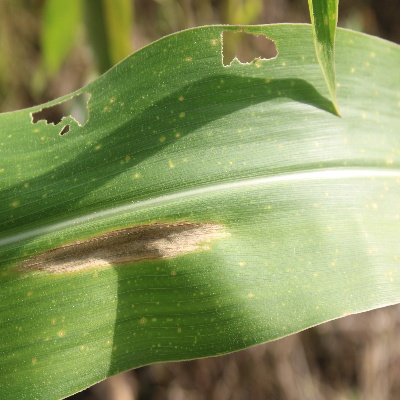
Crop: Maize
Condition: leaf spot